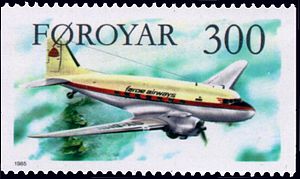
Faroe Airways
Faroe Airways Douglas DC-3 fly på færøsk frimærke, udstedt den 28 October 1985.
Faroe Airways var et dansk luftfartsselskab der opererede i perioden 1964-1967 med flytrafik mellem København og Vagar på Færøerne. Selskabet var stiftet af det danske Scan-Fly og færøske Skipafelagið Føroyar. I begyndelsen blev ruten befløjet med indchartrede fly, men fra 1965 med egne Douglas DC-3 fly, der tidligere havde fløjet i det svenske selskab, Linjeflyg. Faroe Airways' sidste driftsår var 1966, hvorefter koncessionen ikke blev fornyet, selskabet trådte i likvidation i 1967.